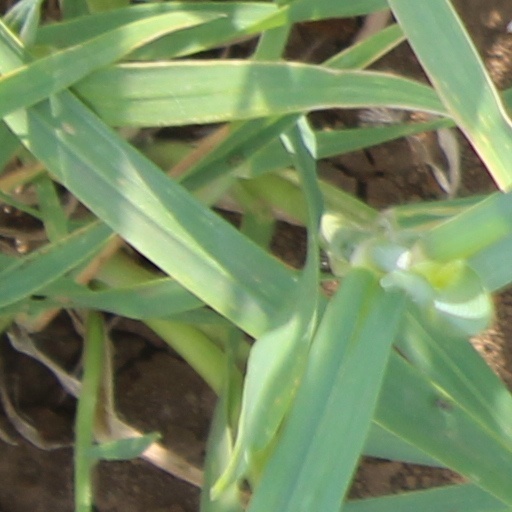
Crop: wheat